New York State Route 238

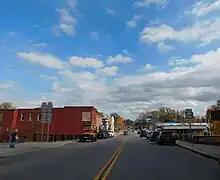
NY 238 in Attica village

NY 238 begins at an intersection with US 20A in an area of the town of Orangeville known as Halls Corner. It heads north as Halls Corners Road, passing through sparsely populated areas of the town and serving Dream Lake Campground, located east of NY 238 on Buffalo Road. At Buffalo Road, the route makes a slight turn to the northwest and enters the town of Attica. Across the town line, NY 238 passes by one of Attica's reservoirs on its way to the small hamlet of Attica Center, where the route encounters the southern terminus of County Route 42 (CR 42) and the eastern terminus of CR 39. Outside of Attica Center, NY 238 winds its way northward toward the village of Attica, passing the eastern edge of the Attica and Wyoming Correctional Facilities—more prominently the work farm operated by the facilities.